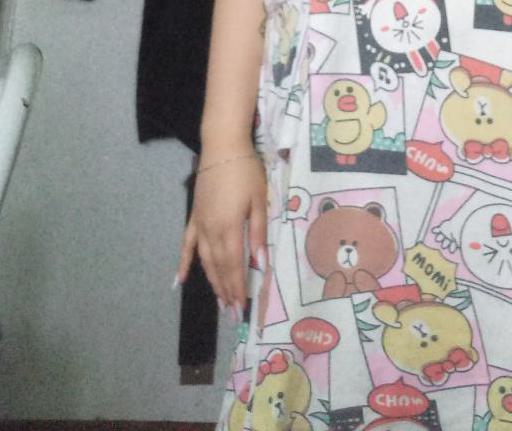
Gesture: no_gesture